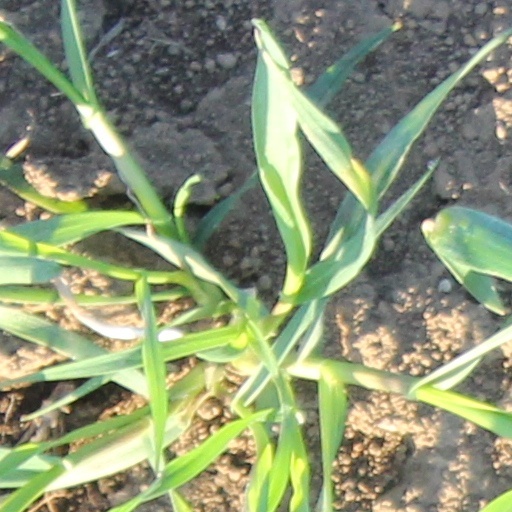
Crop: wheat